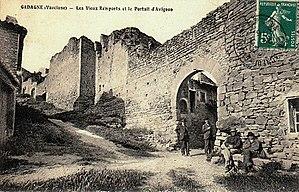
Vieux remparts de Châteauneuf-de-Gadagne
Châteauneuf-de-Gadagne est une commune française située dans le département de Vaucluse, en région Provence-Alpes-Côte d'Azur.